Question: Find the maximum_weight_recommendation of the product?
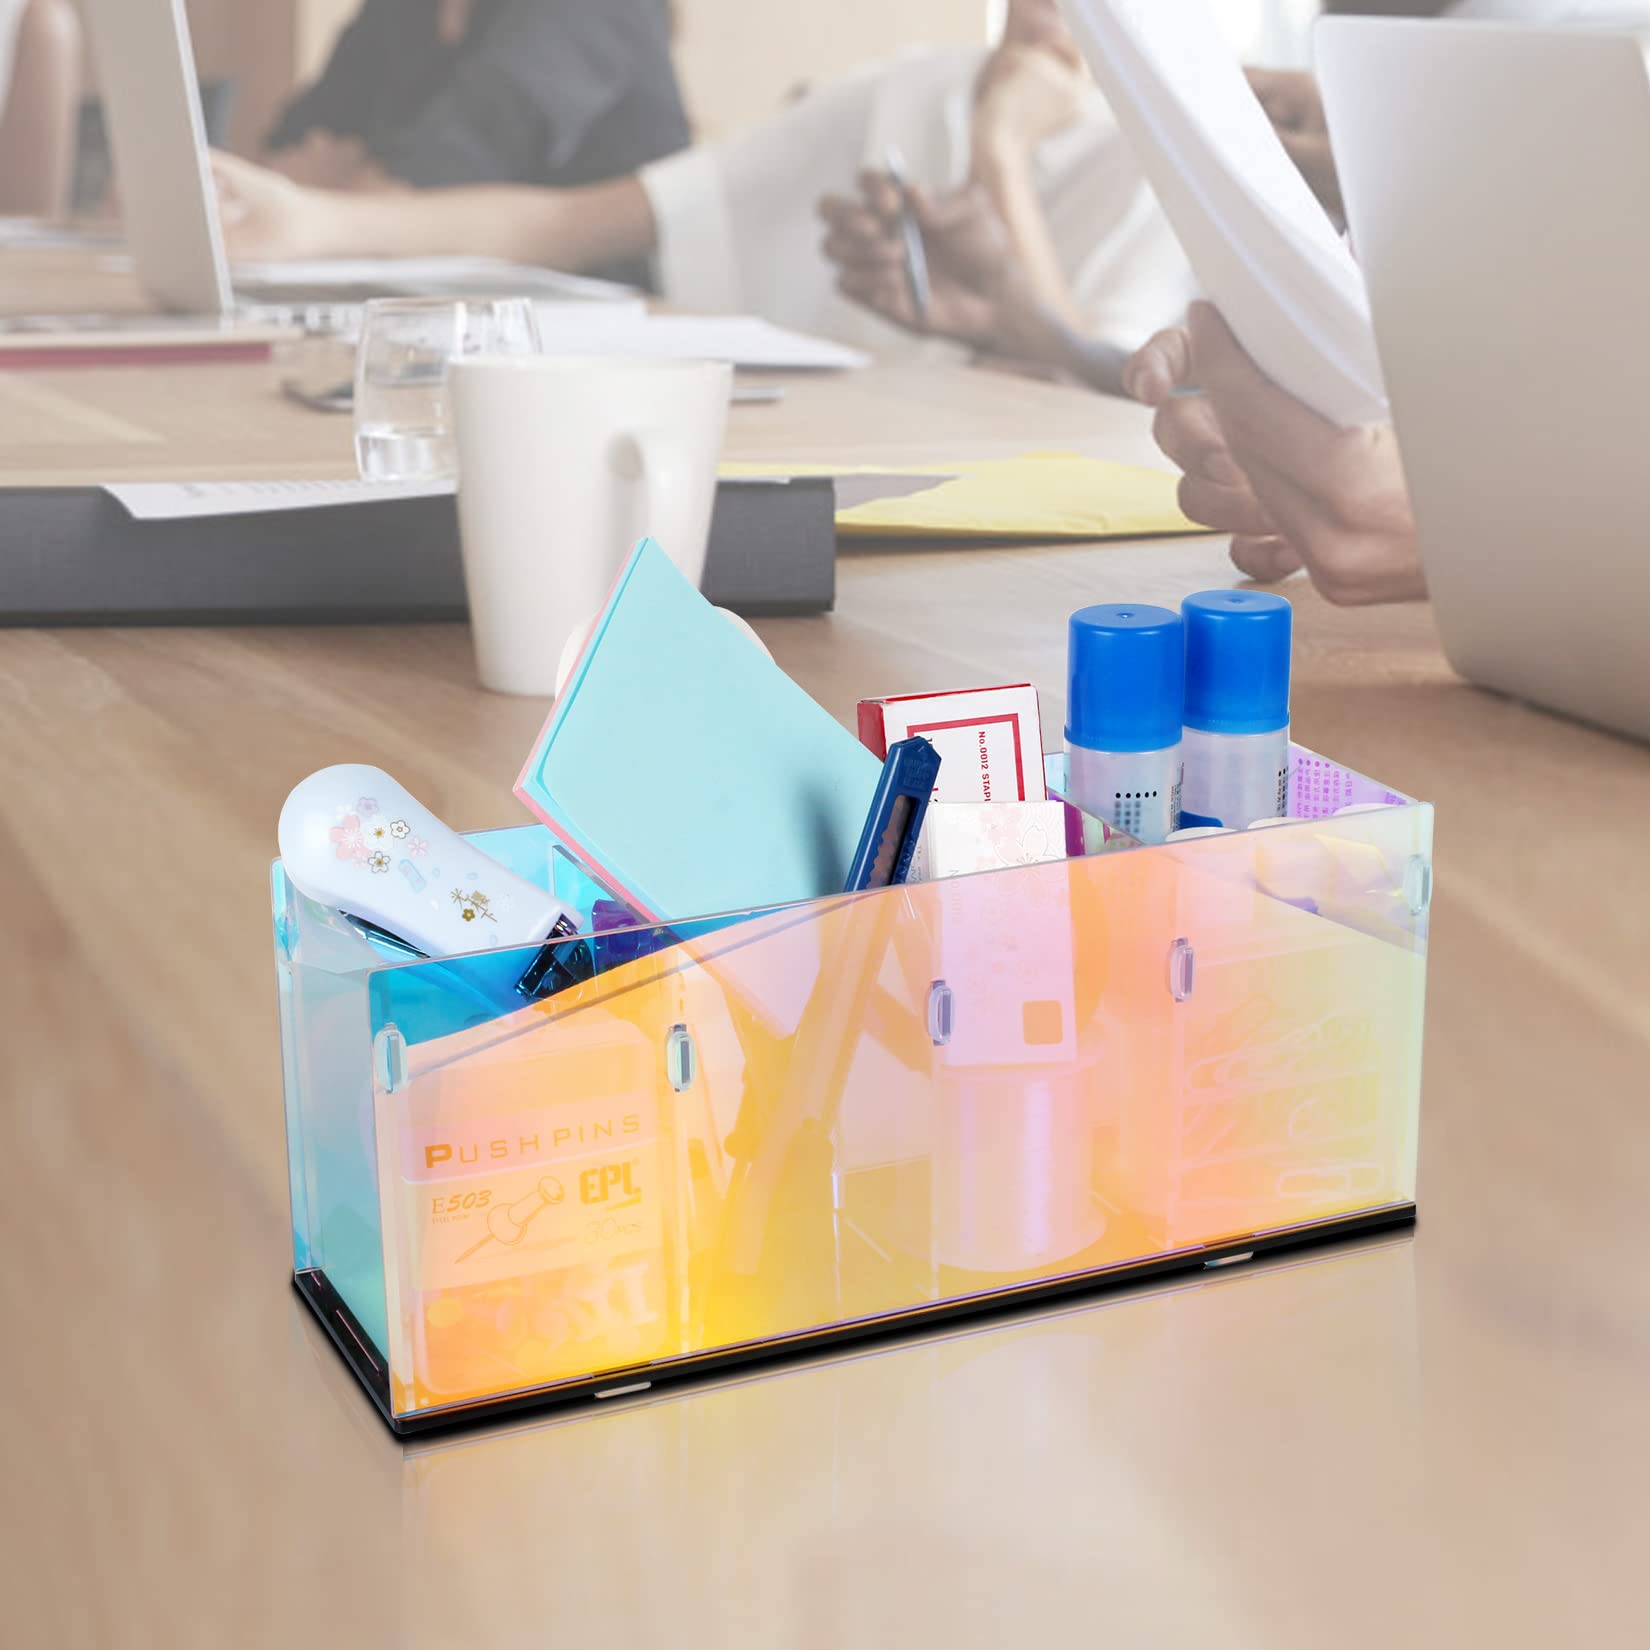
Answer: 30.0 milligram